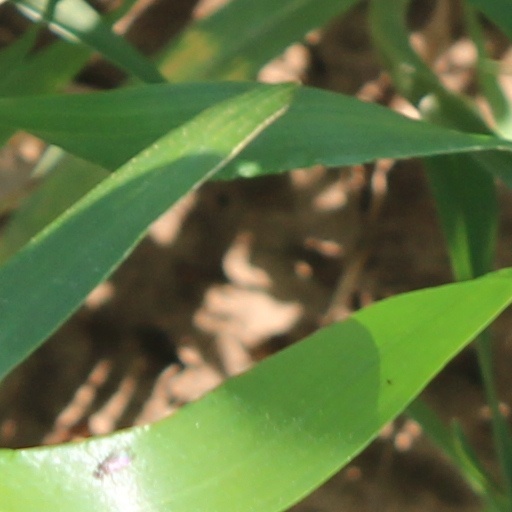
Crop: wheat